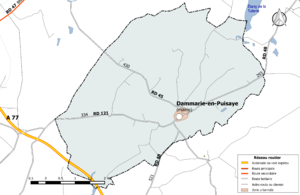
Carte du réseau routier de la commune de fr:Dammarie-en-Puisaye.
Dammarie-en-Puisaye est une commune française, située dans le département du Loiret en région Centre-Val de Loire.